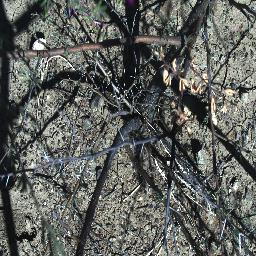
Label: prickly_acacia